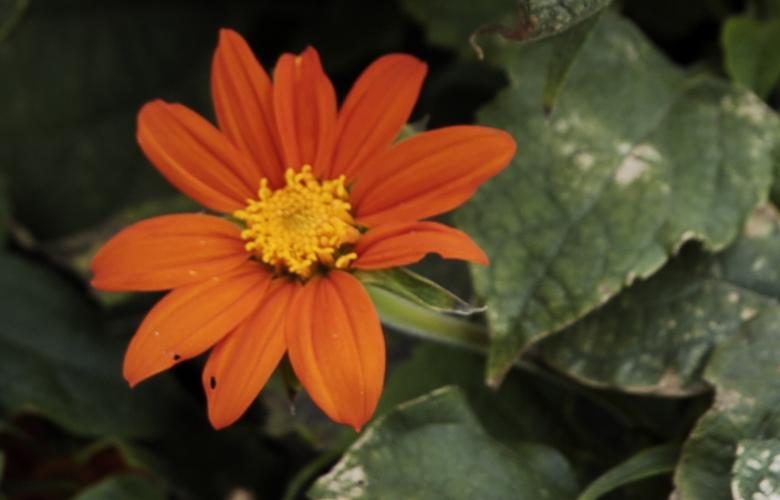
Label: orange dahlia